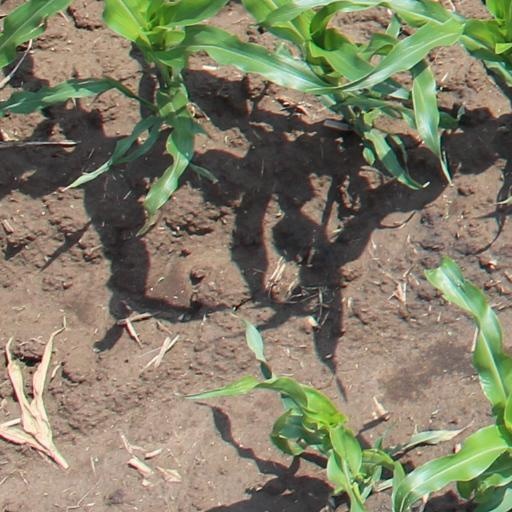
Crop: maize; corn